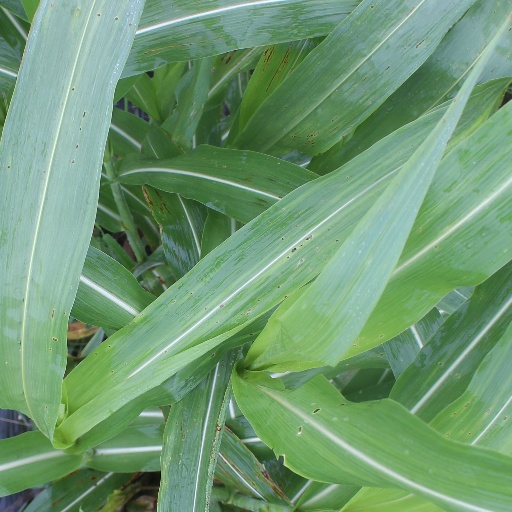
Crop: sorghum